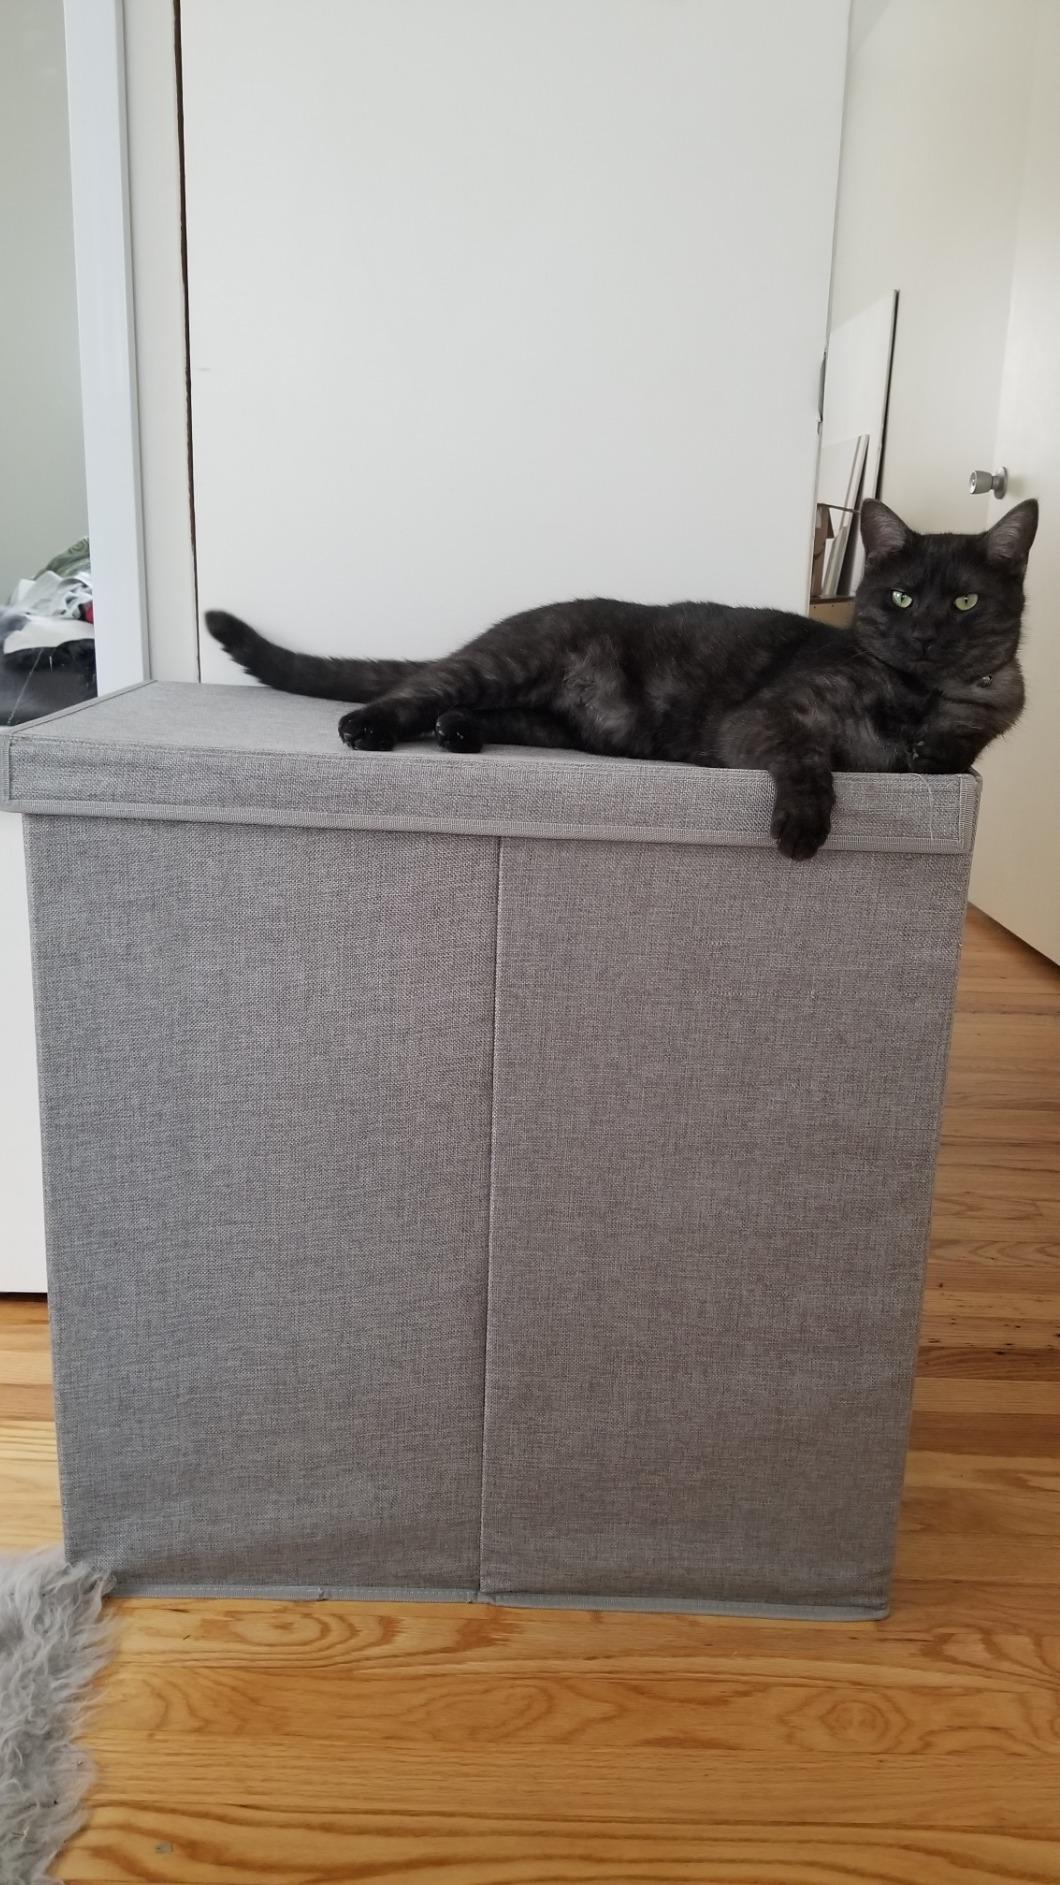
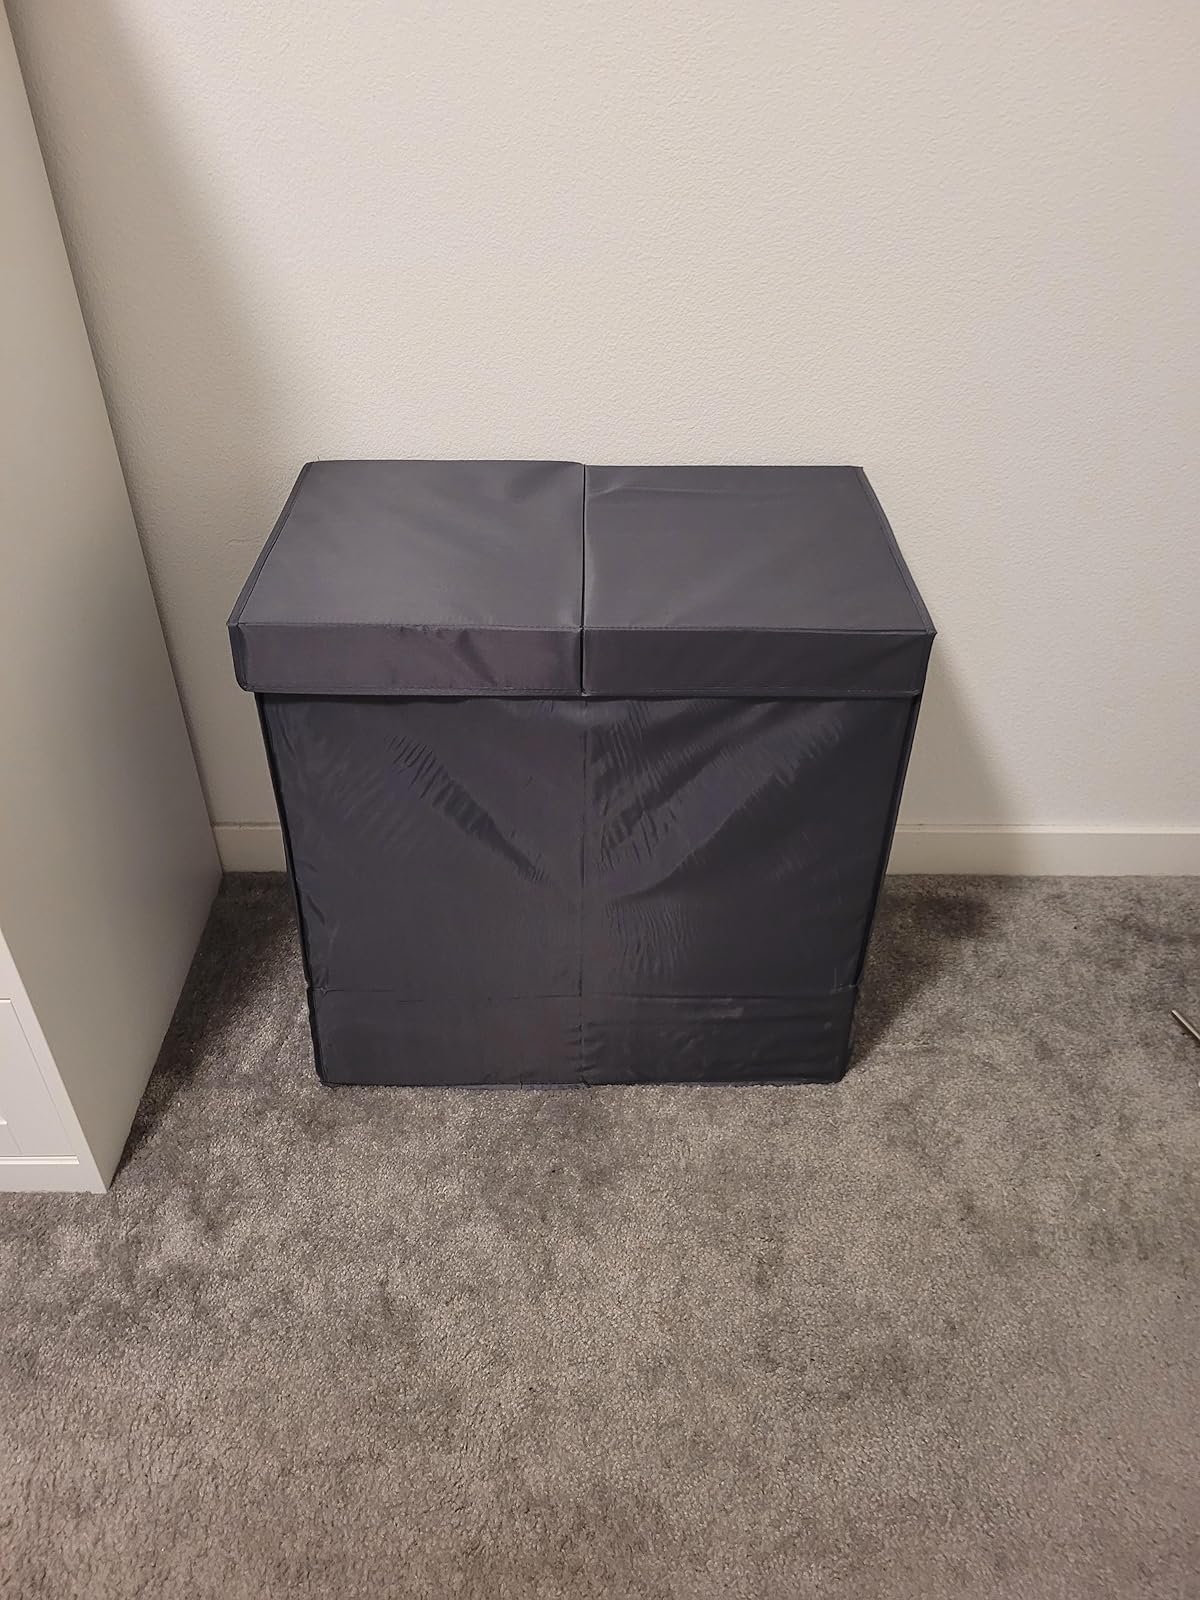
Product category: items_hamper
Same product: yes